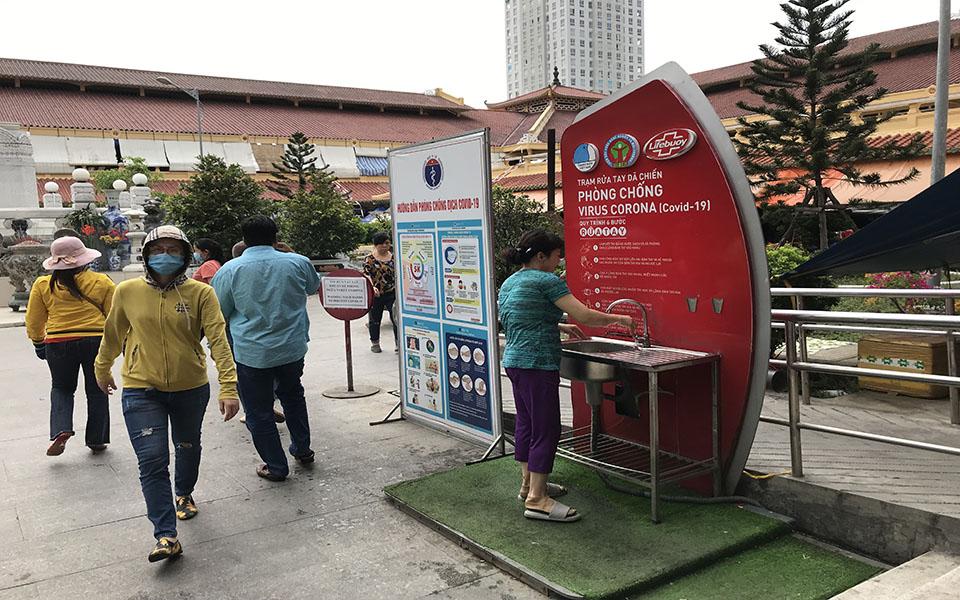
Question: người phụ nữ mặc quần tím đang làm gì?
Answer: người phụ nữ mặc quần tím đang rửa tay